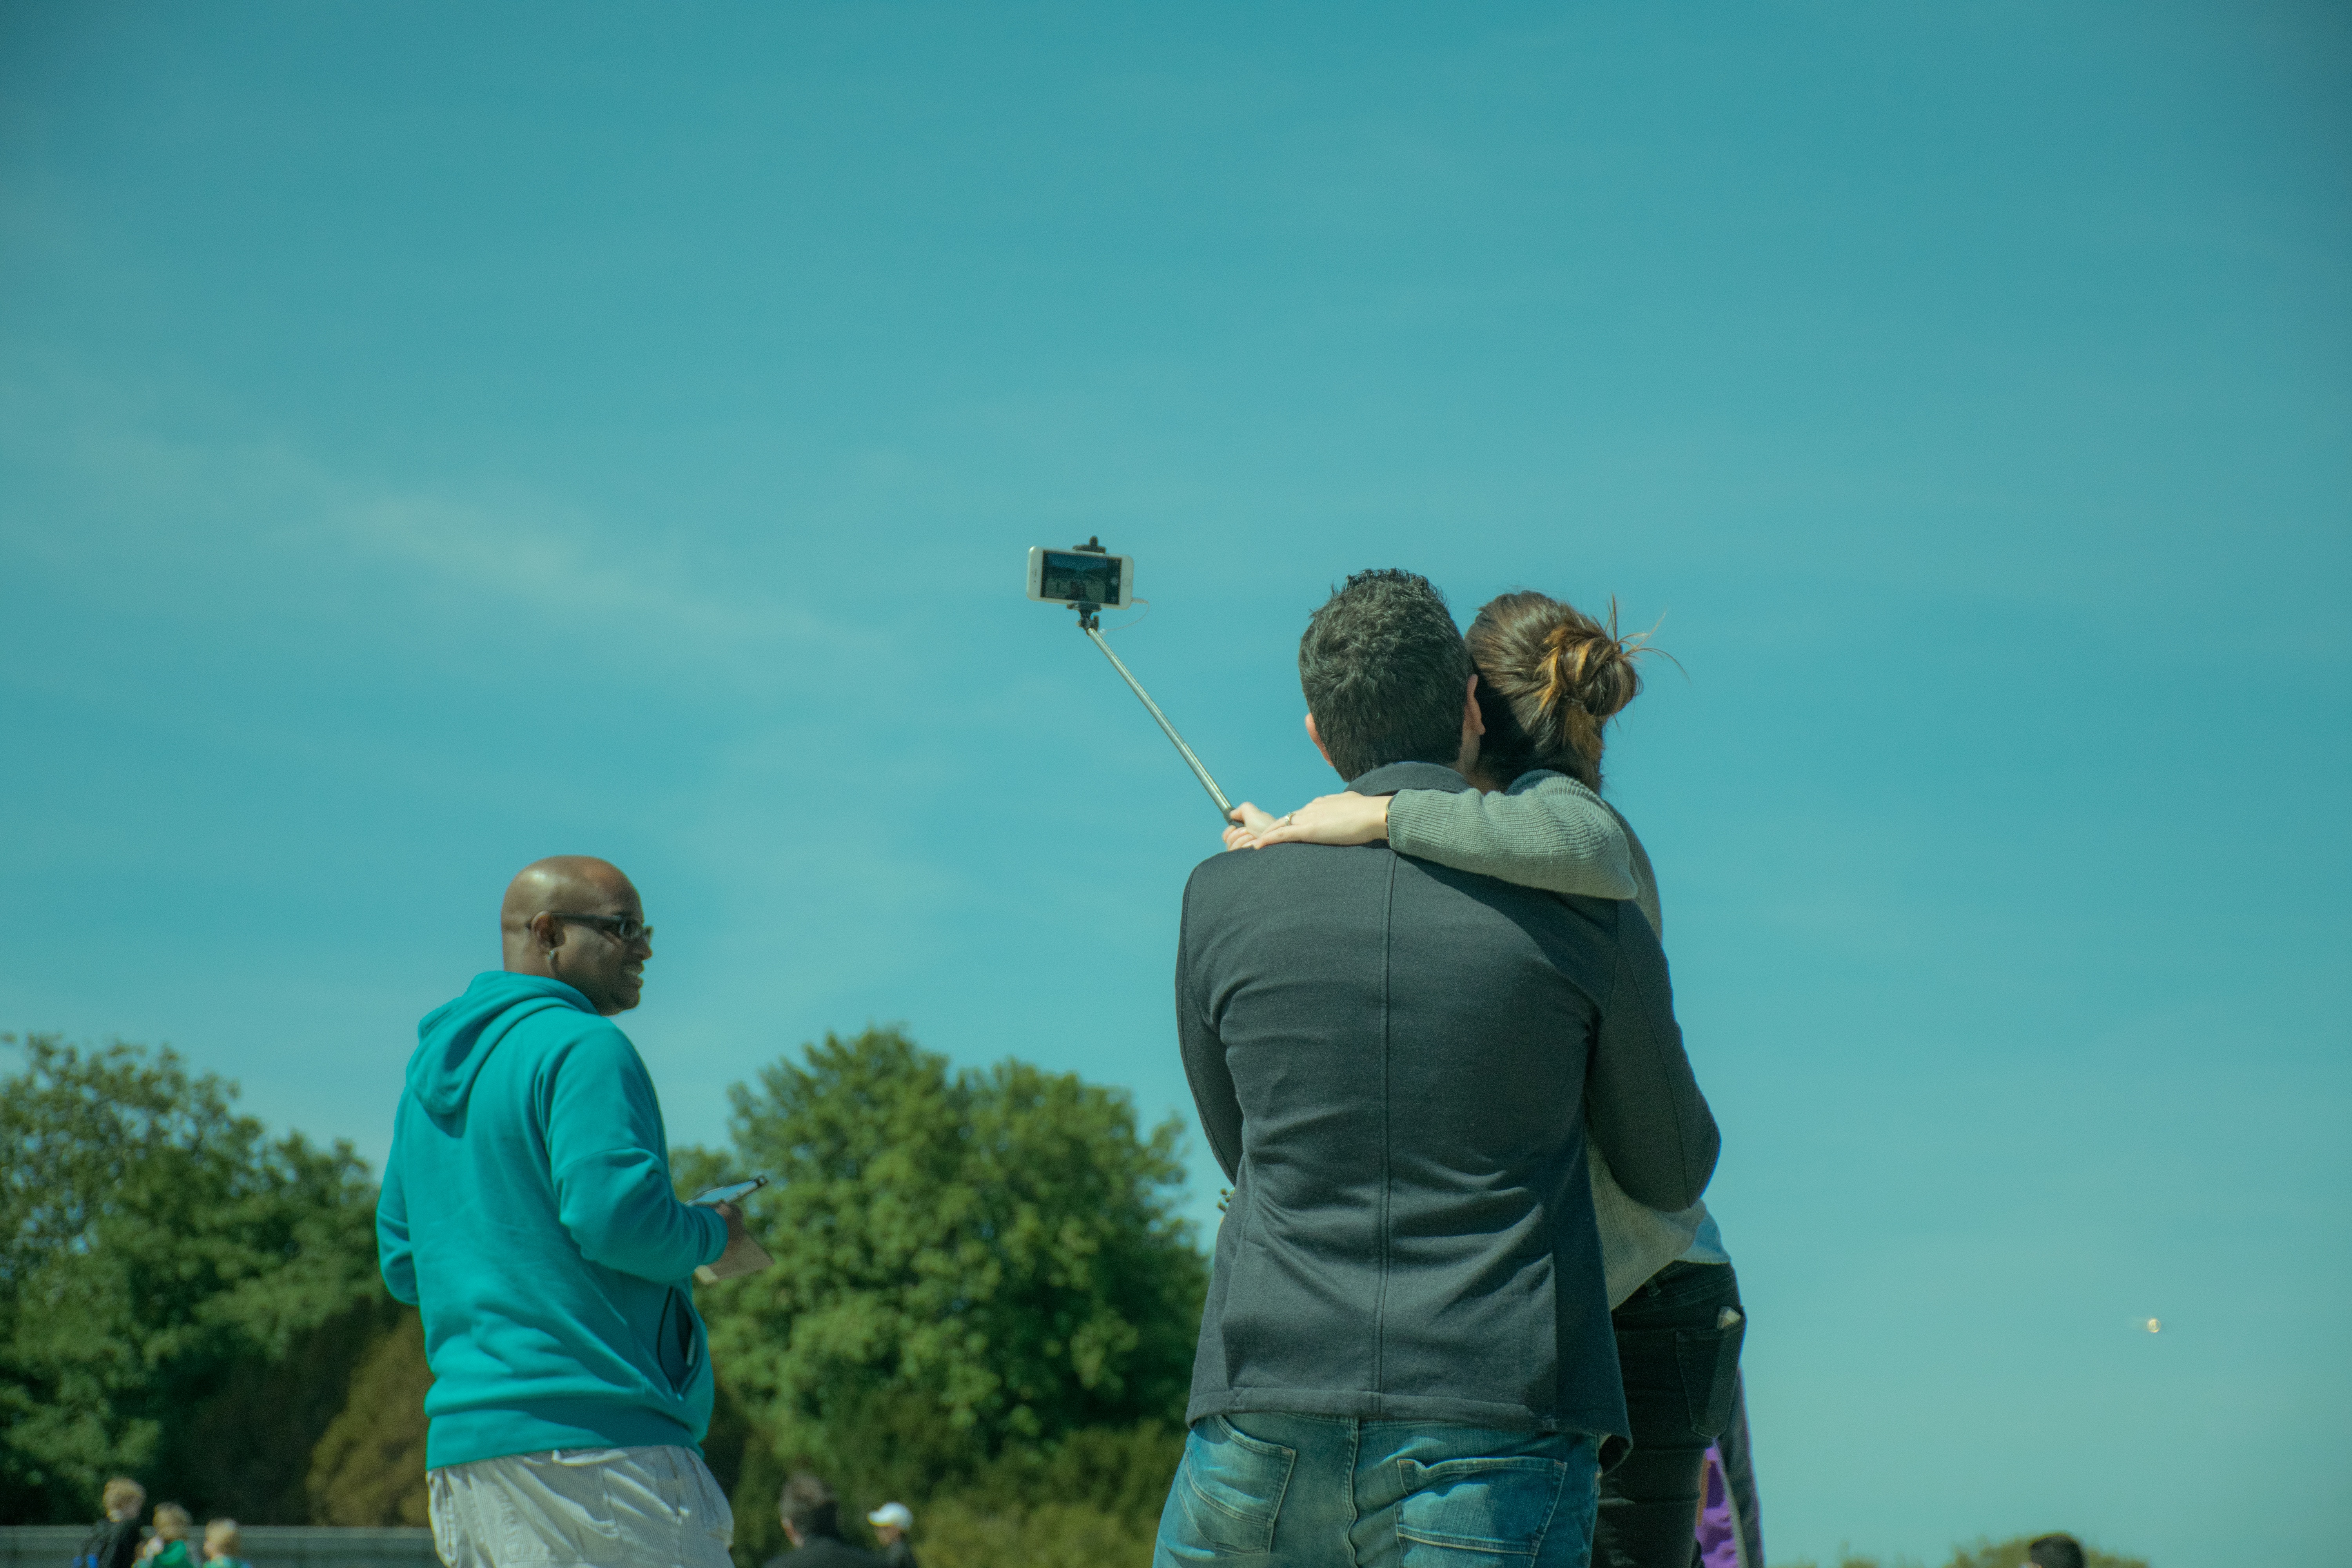
blue, atmosphere of earth